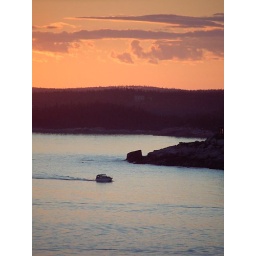
The boats seemed to be slowly sliding over the water tonight, in no hurry to end their day.